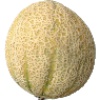
Label: cantaloupe